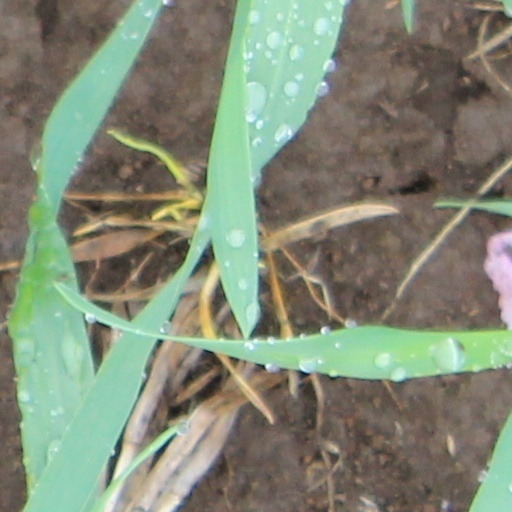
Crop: wheat